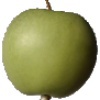
Label: Apple Granny Smith 1